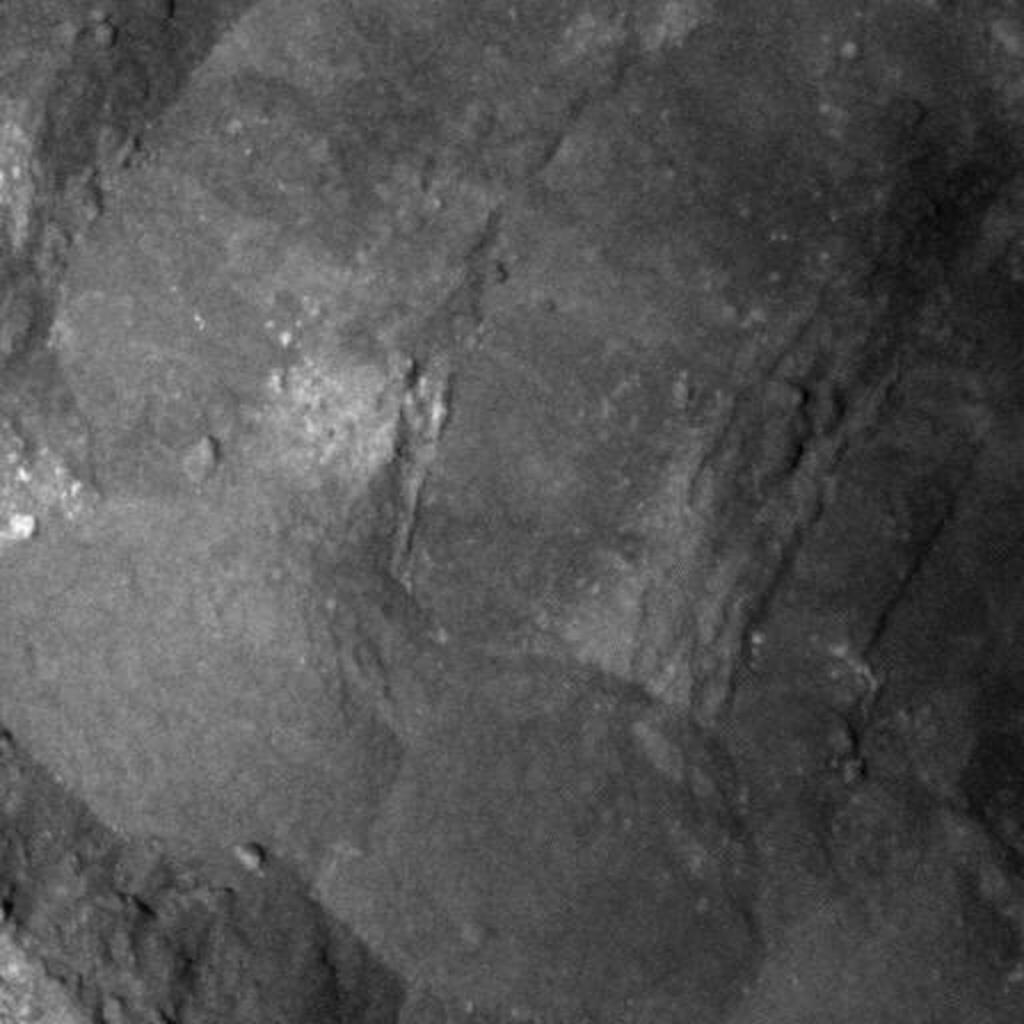
Surface features visible: Rock Outcrops, Rock (Linear Features), Soil, Close-up Rock